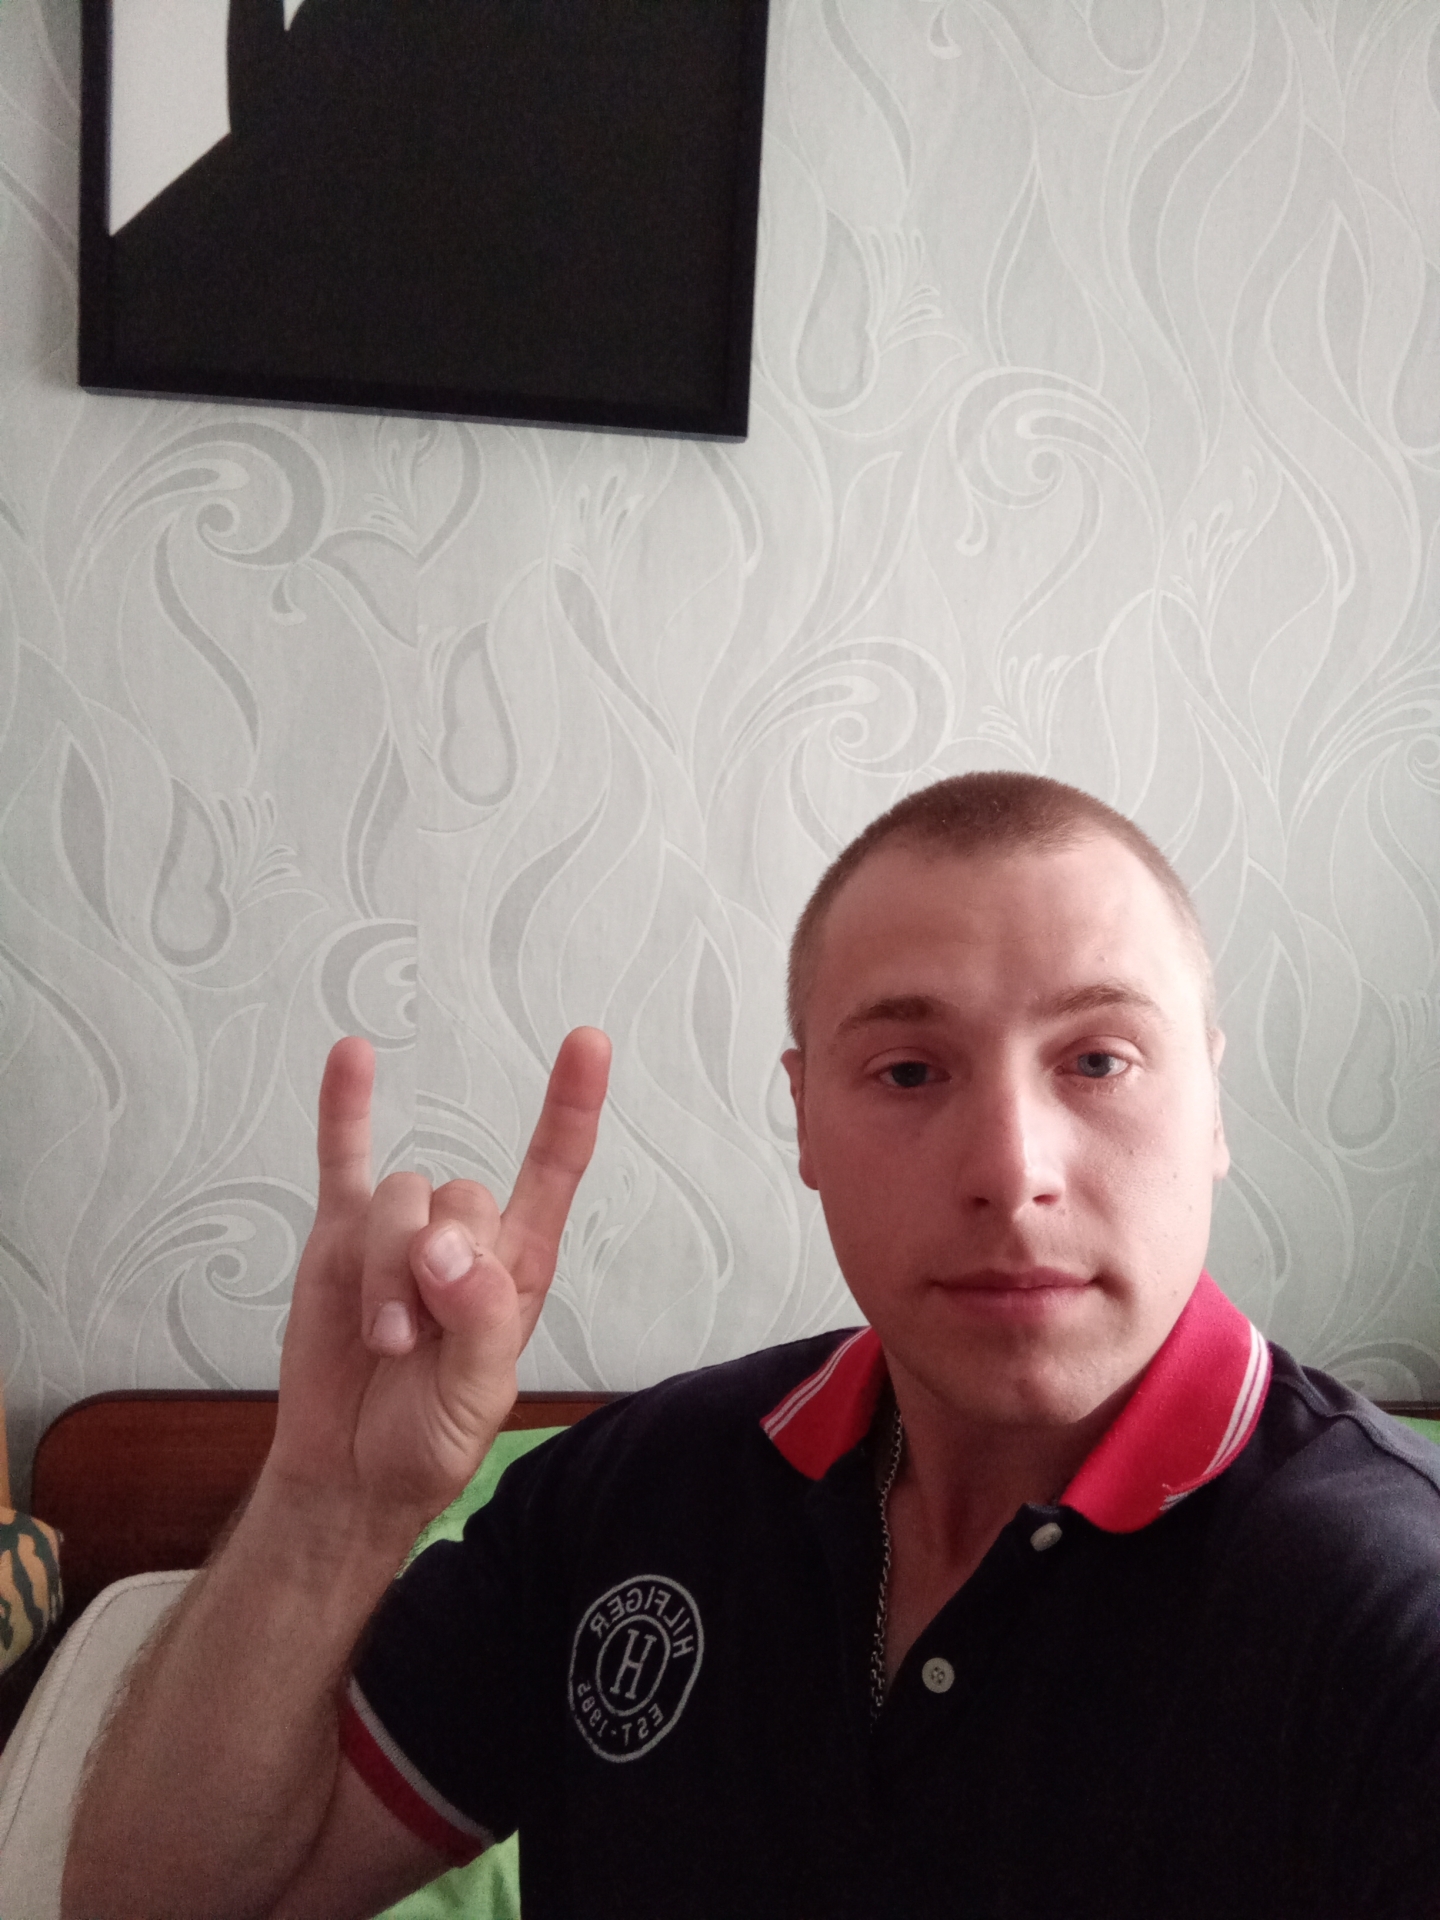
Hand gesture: rock